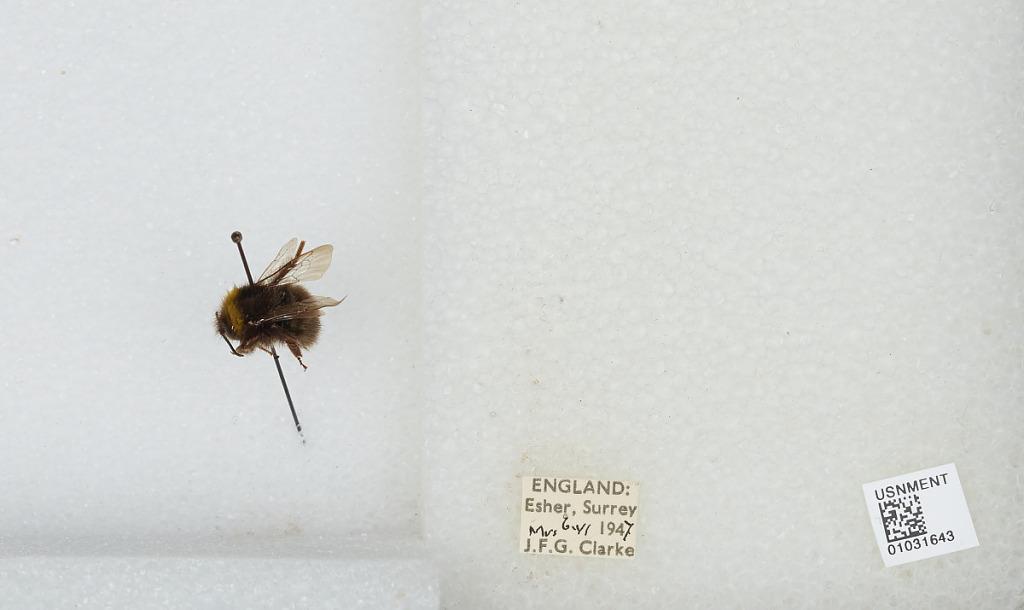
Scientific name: Bombus (Pyrobombus) pratorum (Linnaeus)
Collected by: J. Clarke
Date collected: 1947-6-6
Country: United Kingdom
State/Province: England
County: Surrey
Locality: Esher
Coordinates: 51.3691, -0.365